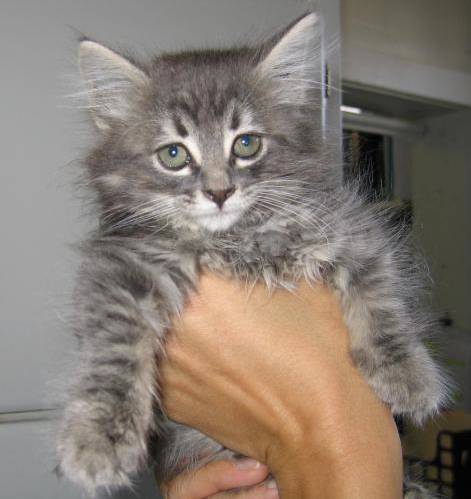
Label: cat